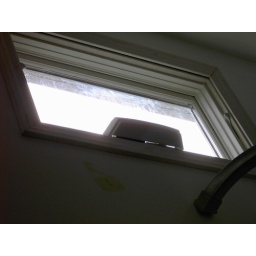
Window was not installed flush with wall as can be seen by gap between window and casing at top